Trapping

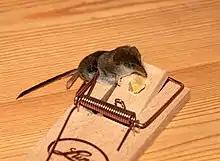
Trapped shrew

Animals are frequently trapped in many parts of the world to prevent damage to personal property, including the killing of livestock by predatory animals.